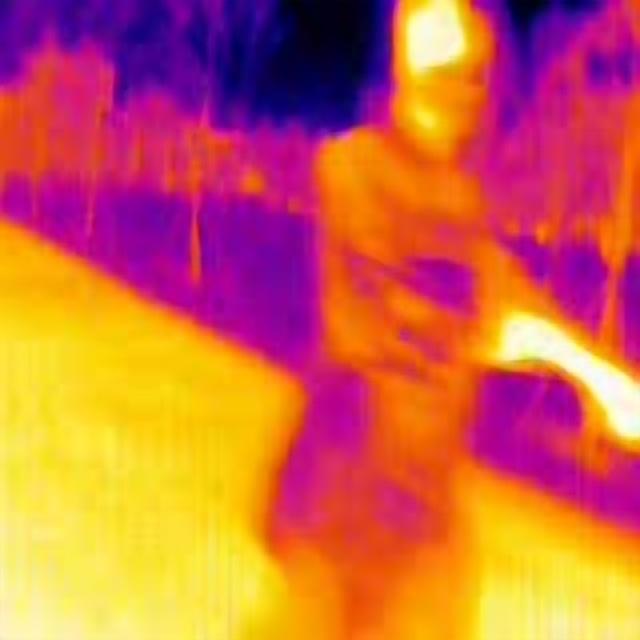
Detected objects:
label: person